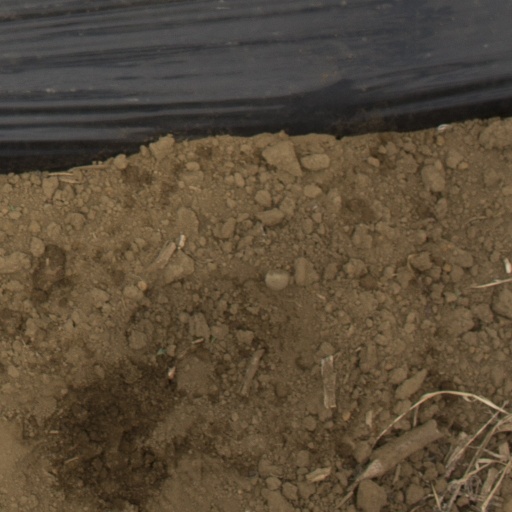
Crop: Jerusalem artichoke